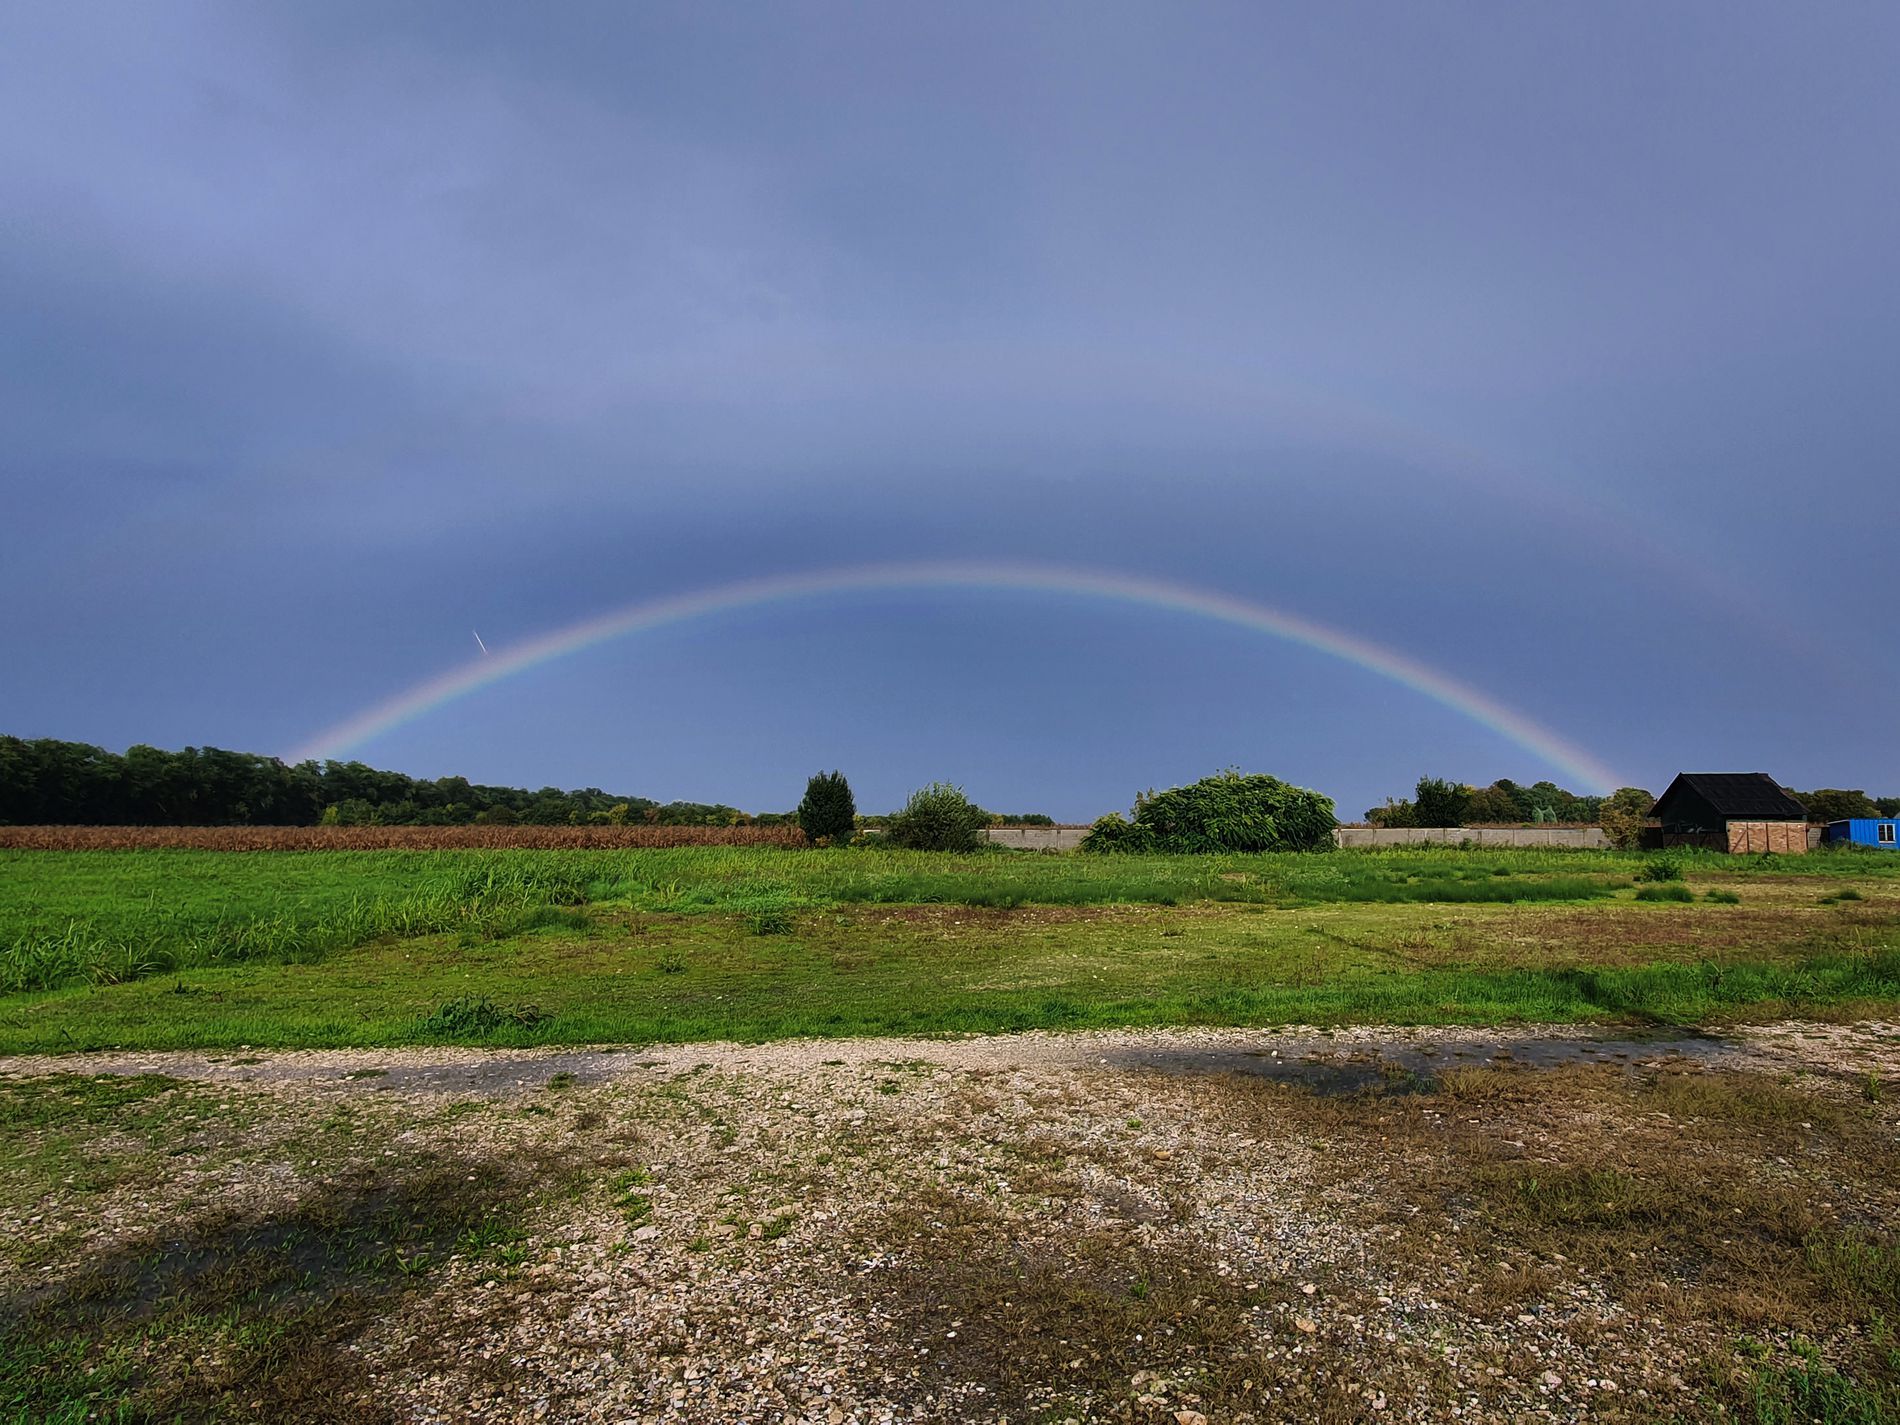
Rainbow over the quiet countryside
Rainbow in the sky over a quiet countryside, small buildings surrounded by green trees and cultivated fields stretching in the middle of the picture, dirt ground reflecting the humidity of the A rainbow in the sky over a quiet countryside, small buildings surrounded by green trees and cultivated fields stretching in the middle of the picture, the dirt ground reflects the humidity of the atmosphere
The photo shows a rural scene with a rainbow in the sky over a quiet countryside. Small buildings are surrounded by green trees and cultivated fields stretch in the middle of the photo. The dirt floor reflects the humidity of the air. It was taken from a low angle, highlighting the expanse of the fields. The lighting is natural and soft. The colors vary between green, brown and gray. The atmosphere and mood are calm and contemplative.
Labels: Nature, Outdoors, Sky, Grass, Plant, Countryside, Farm, Field, Pasture, Rural, Grassland, Scenery, Land, Landscape, Horizon, Ground, Meadow, Gravel, Road, Rainbow, Tree, Vegetation, Park, Green, Cloud, trees, Buildings, wall, Agricultural land, Dirt land
Camera: samsung SM-G975F
Aperture: F2.2
Exposure: 1/846 sec
ISO: 50
Focal length: 1.8 mm